Marktkirche, Wiesbaden

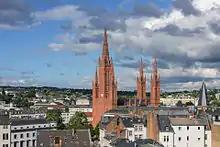
Panorama of the city center with Marktkirche

Marktkirche (Market Church) is the main Protestant church in Wiesbaden, the state capital of Hesse, Germany. The neo-Gothic church on the central Schlossplatz was designed by Carl Boos and built between 1853 and 1862. At the time it was the largest brick building of the Duchy of Nassau. It is also called "Nassauer Landesdom" (Cathedral of Nassau).